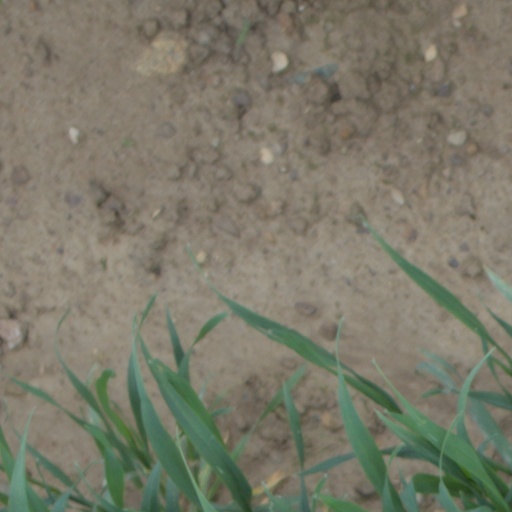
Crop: wheat